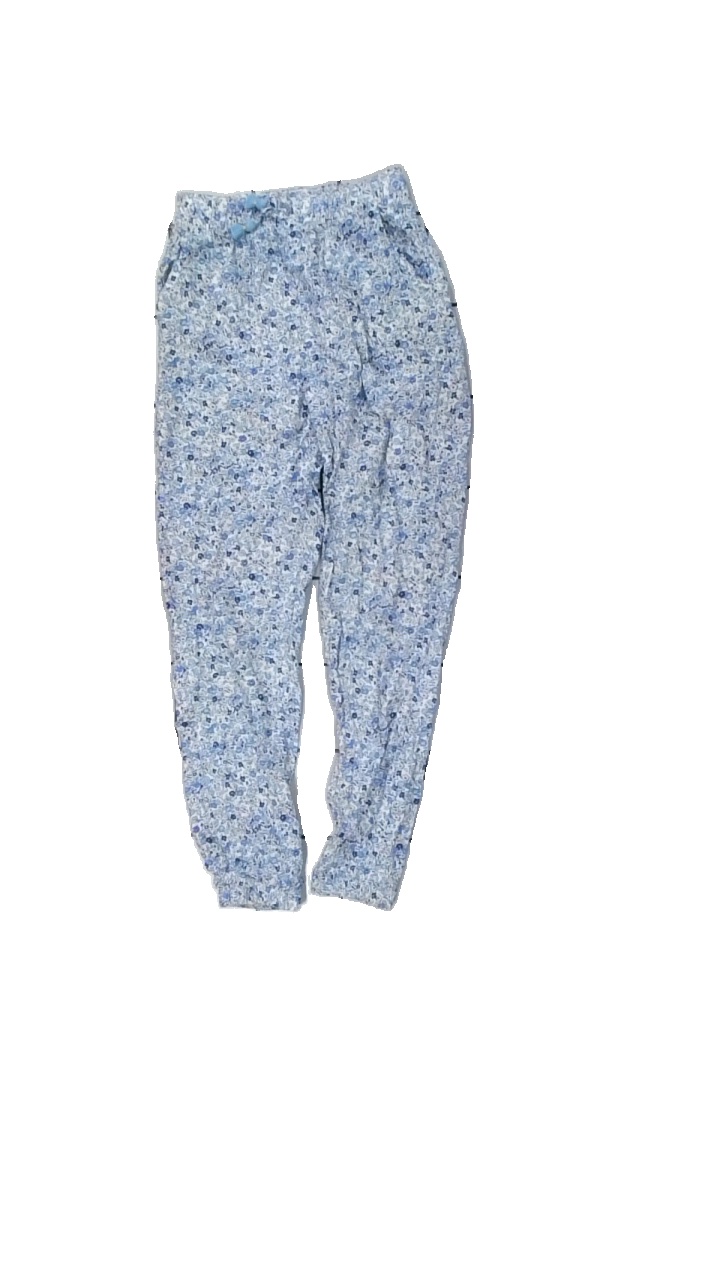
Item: Trousers (Children)
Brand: H&m
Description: blommiga byxor med svaga fläckar på knäna
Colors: Blue, White
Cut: Regular
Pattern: Floral print
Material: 100% viscose
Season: All
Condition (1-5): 4
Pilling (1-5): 5
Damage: fläck
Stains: Minor
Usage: Reuse
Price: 50-100